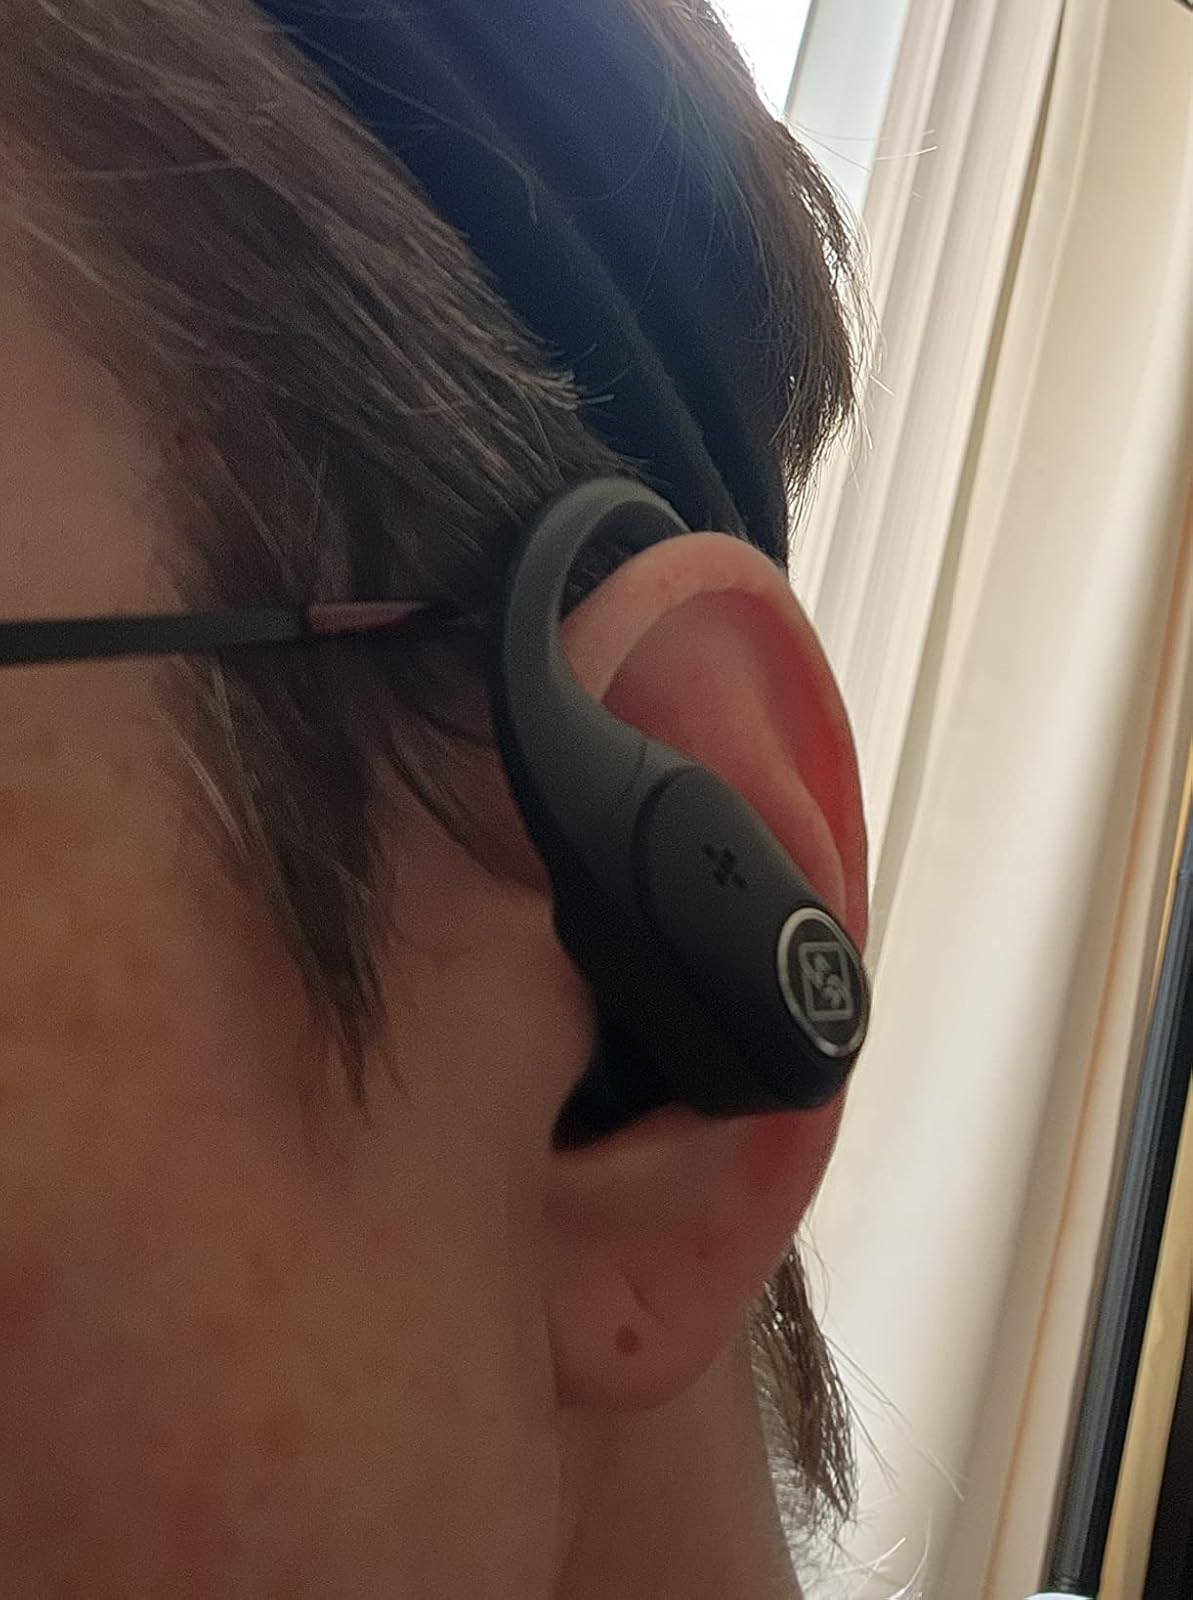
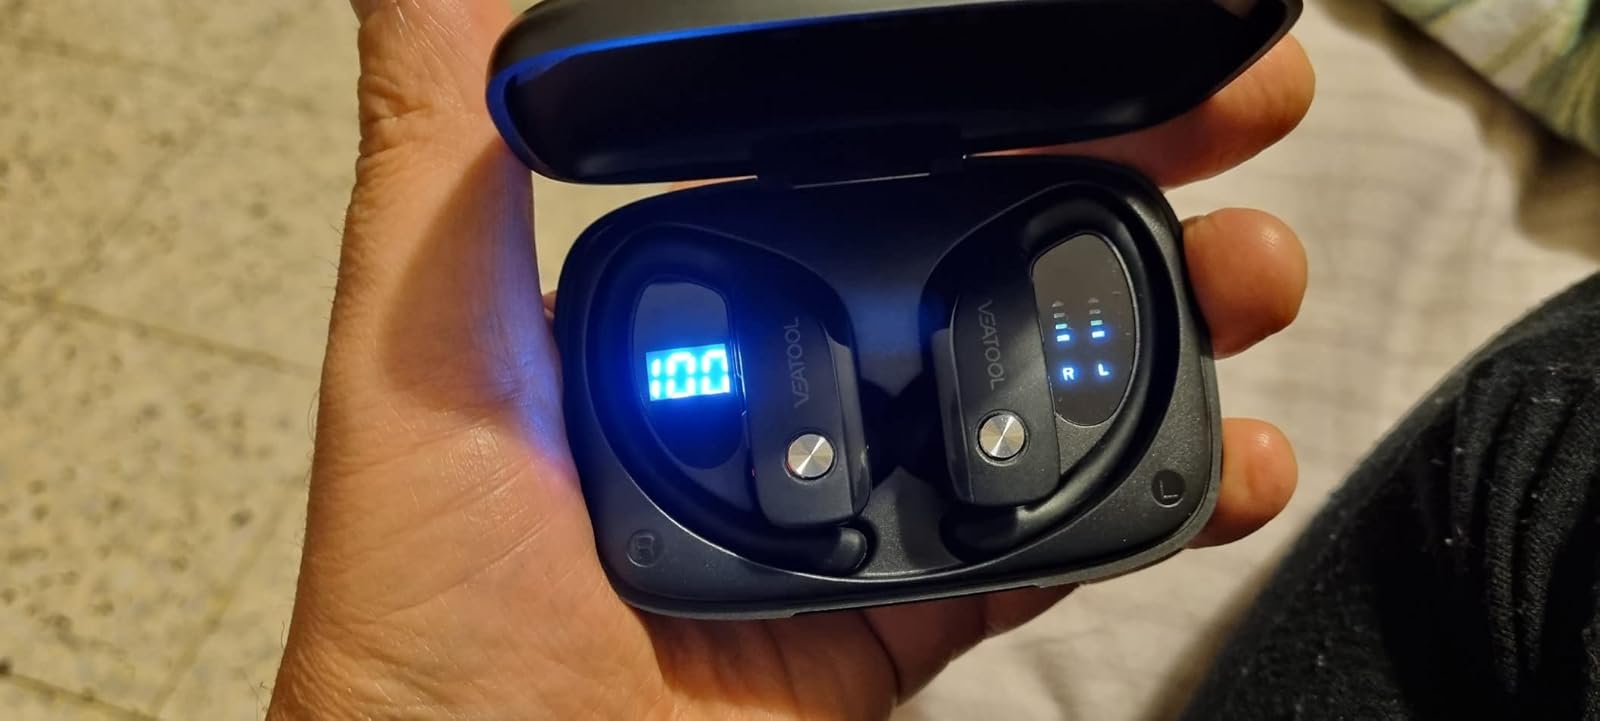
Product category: earbuds
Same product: no